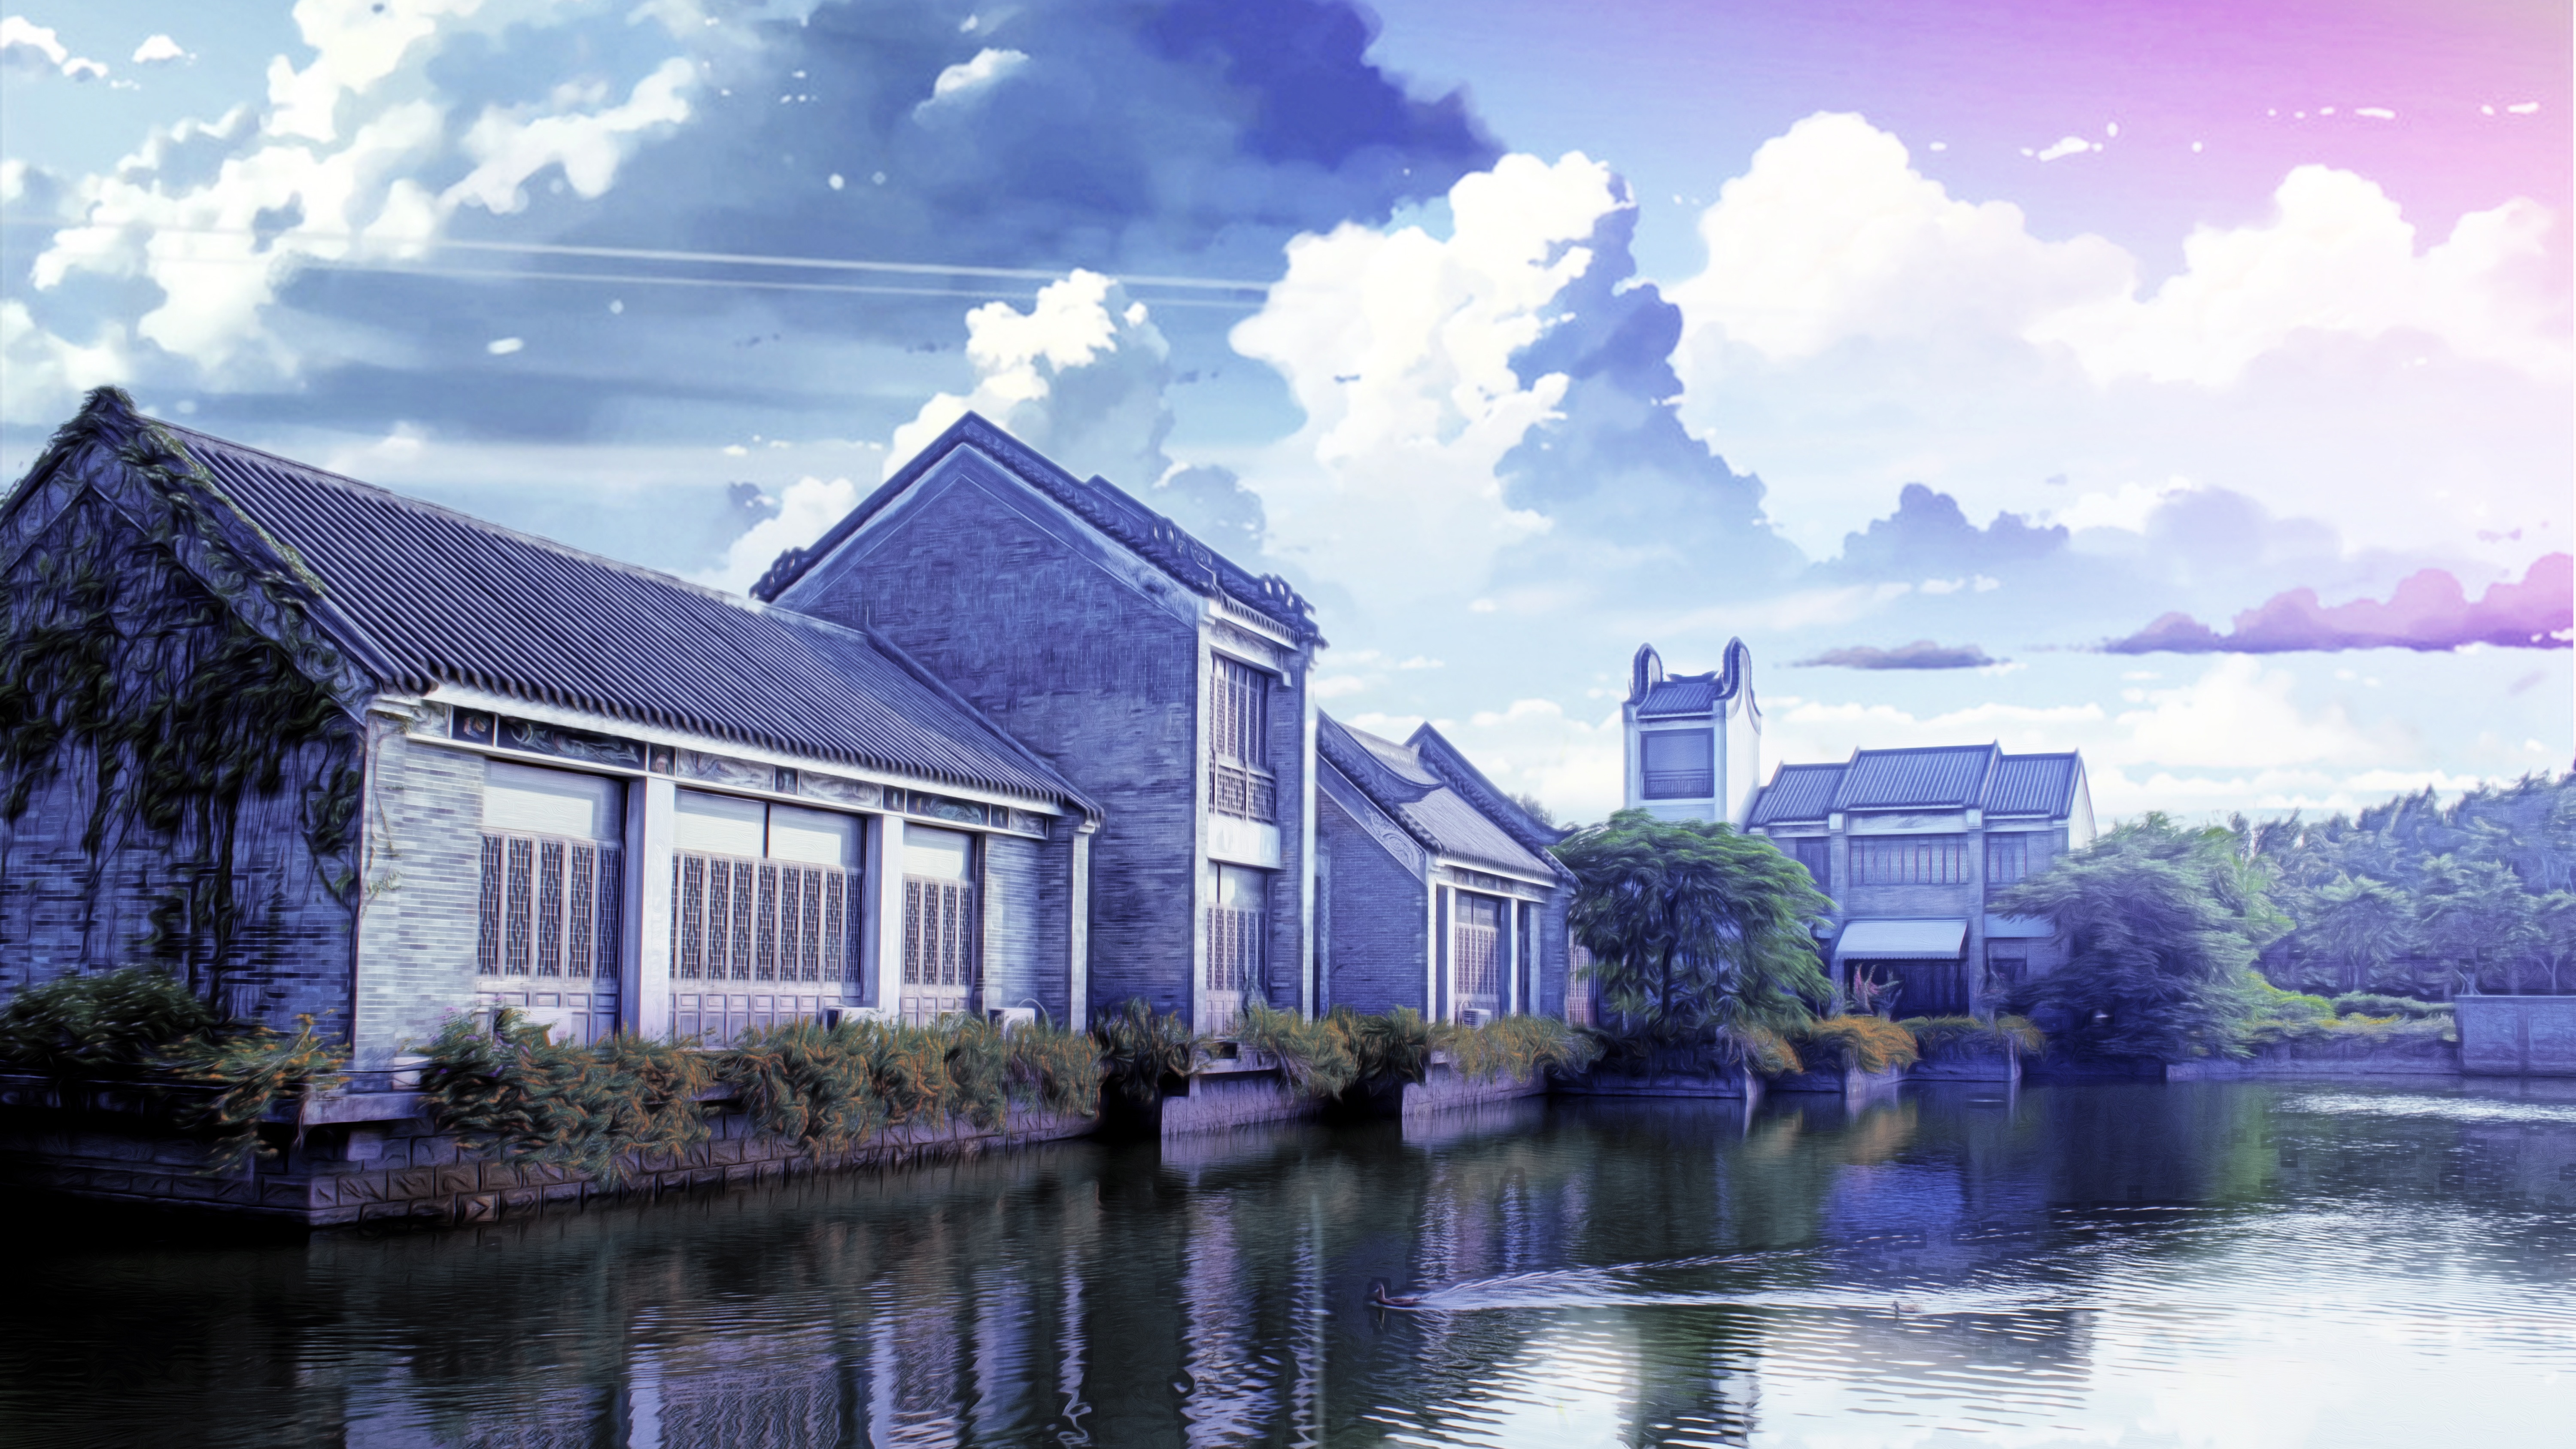
house, morning, river, canal, cityscape, evening, reflection, landmark, waterway, housing, beautiful, fantasy, estate, china wind, makoto shinkai